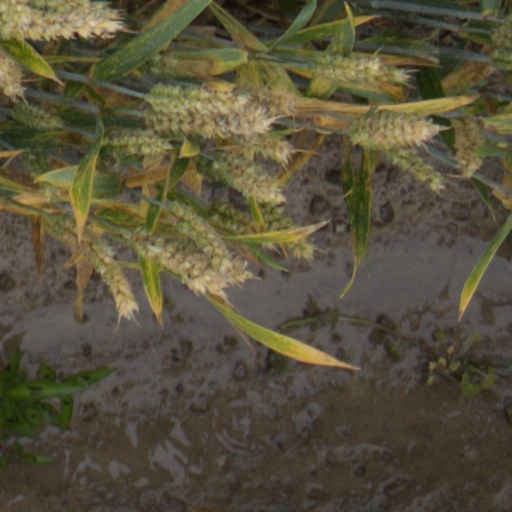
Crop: wheat